The Baldwin School

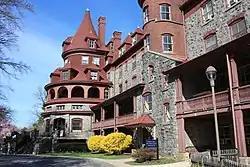

The Baldwin School (simply referred to as Baldwin School or Baldwin) is a private school for girls in Bryn Mawr, Pennsylvania, United States. It was founded in 1888 by Florence Baldwin.